Papal primacy

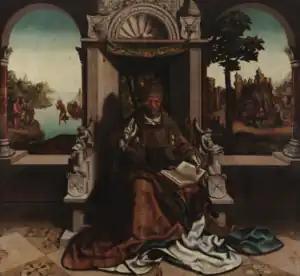
"Saint Peter", c. 1529, by Grão Vasco; Peter is portrayed in full papal regalia.

Because of its association with the supposed position of Peter among the apostles, the function that, within the Catholic Church, is exercised by the Bishop of Rome among the bishops as a whole is referred to as the Petrine function, and is generally believed to be of divine institution, in the sense that the historical and sociological factors that influenced its development are seen as guided by the Holy Spirit. Not all Catholic theologians see a special providential intervention as responsible for the result, but most see the papacy, regardless of its origin, as now essential to the Church's structure.